East Pakistan Helicopter Service

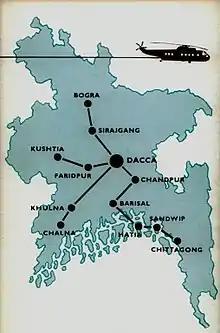
Route map

Pakistan's interest in helicopters for civil aviation began during American exploration of oil and gas in the remote areas of East Pakistan in the 1950s. In 1963, the national airline PIA (which evolved from the Calcutta-based Orient Airways) launched scheduled helicopter flights between Dacca and regional cities. For short-haul operations in East Pakistan's delta region, PIA set up a network of scheduled helicopter routes, using Sikorsky S-61Ns. The first commercial flight took place on 25 November 1963. The first routes were between Dacca and Khulna, the centre of the East Pakistani jute industry; and between Dacca and Faridpur.